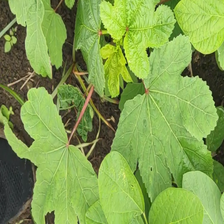
Weed species: Little_Mallow(Malva parviflora)